Marcel Courmes

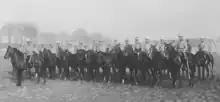
École de cavalerie de Saumur, France (1907–1909)

Courmes graduated 6th out of 277 from his class at the École spéciale militaire de Saint-Cyr, and Major out of 60 at École de cavalerie, Saumur.